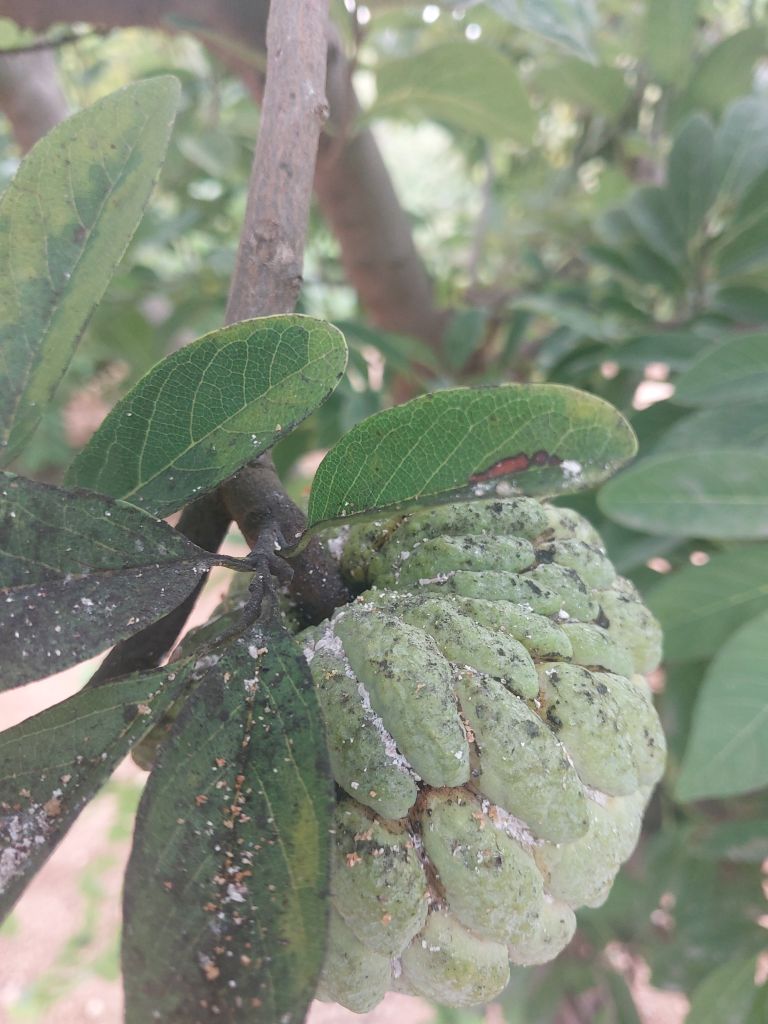
Disease label: Leaf spot on fruit